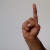
The image shows a hand gesture representing the letter 'D' in Indian Sign Language.